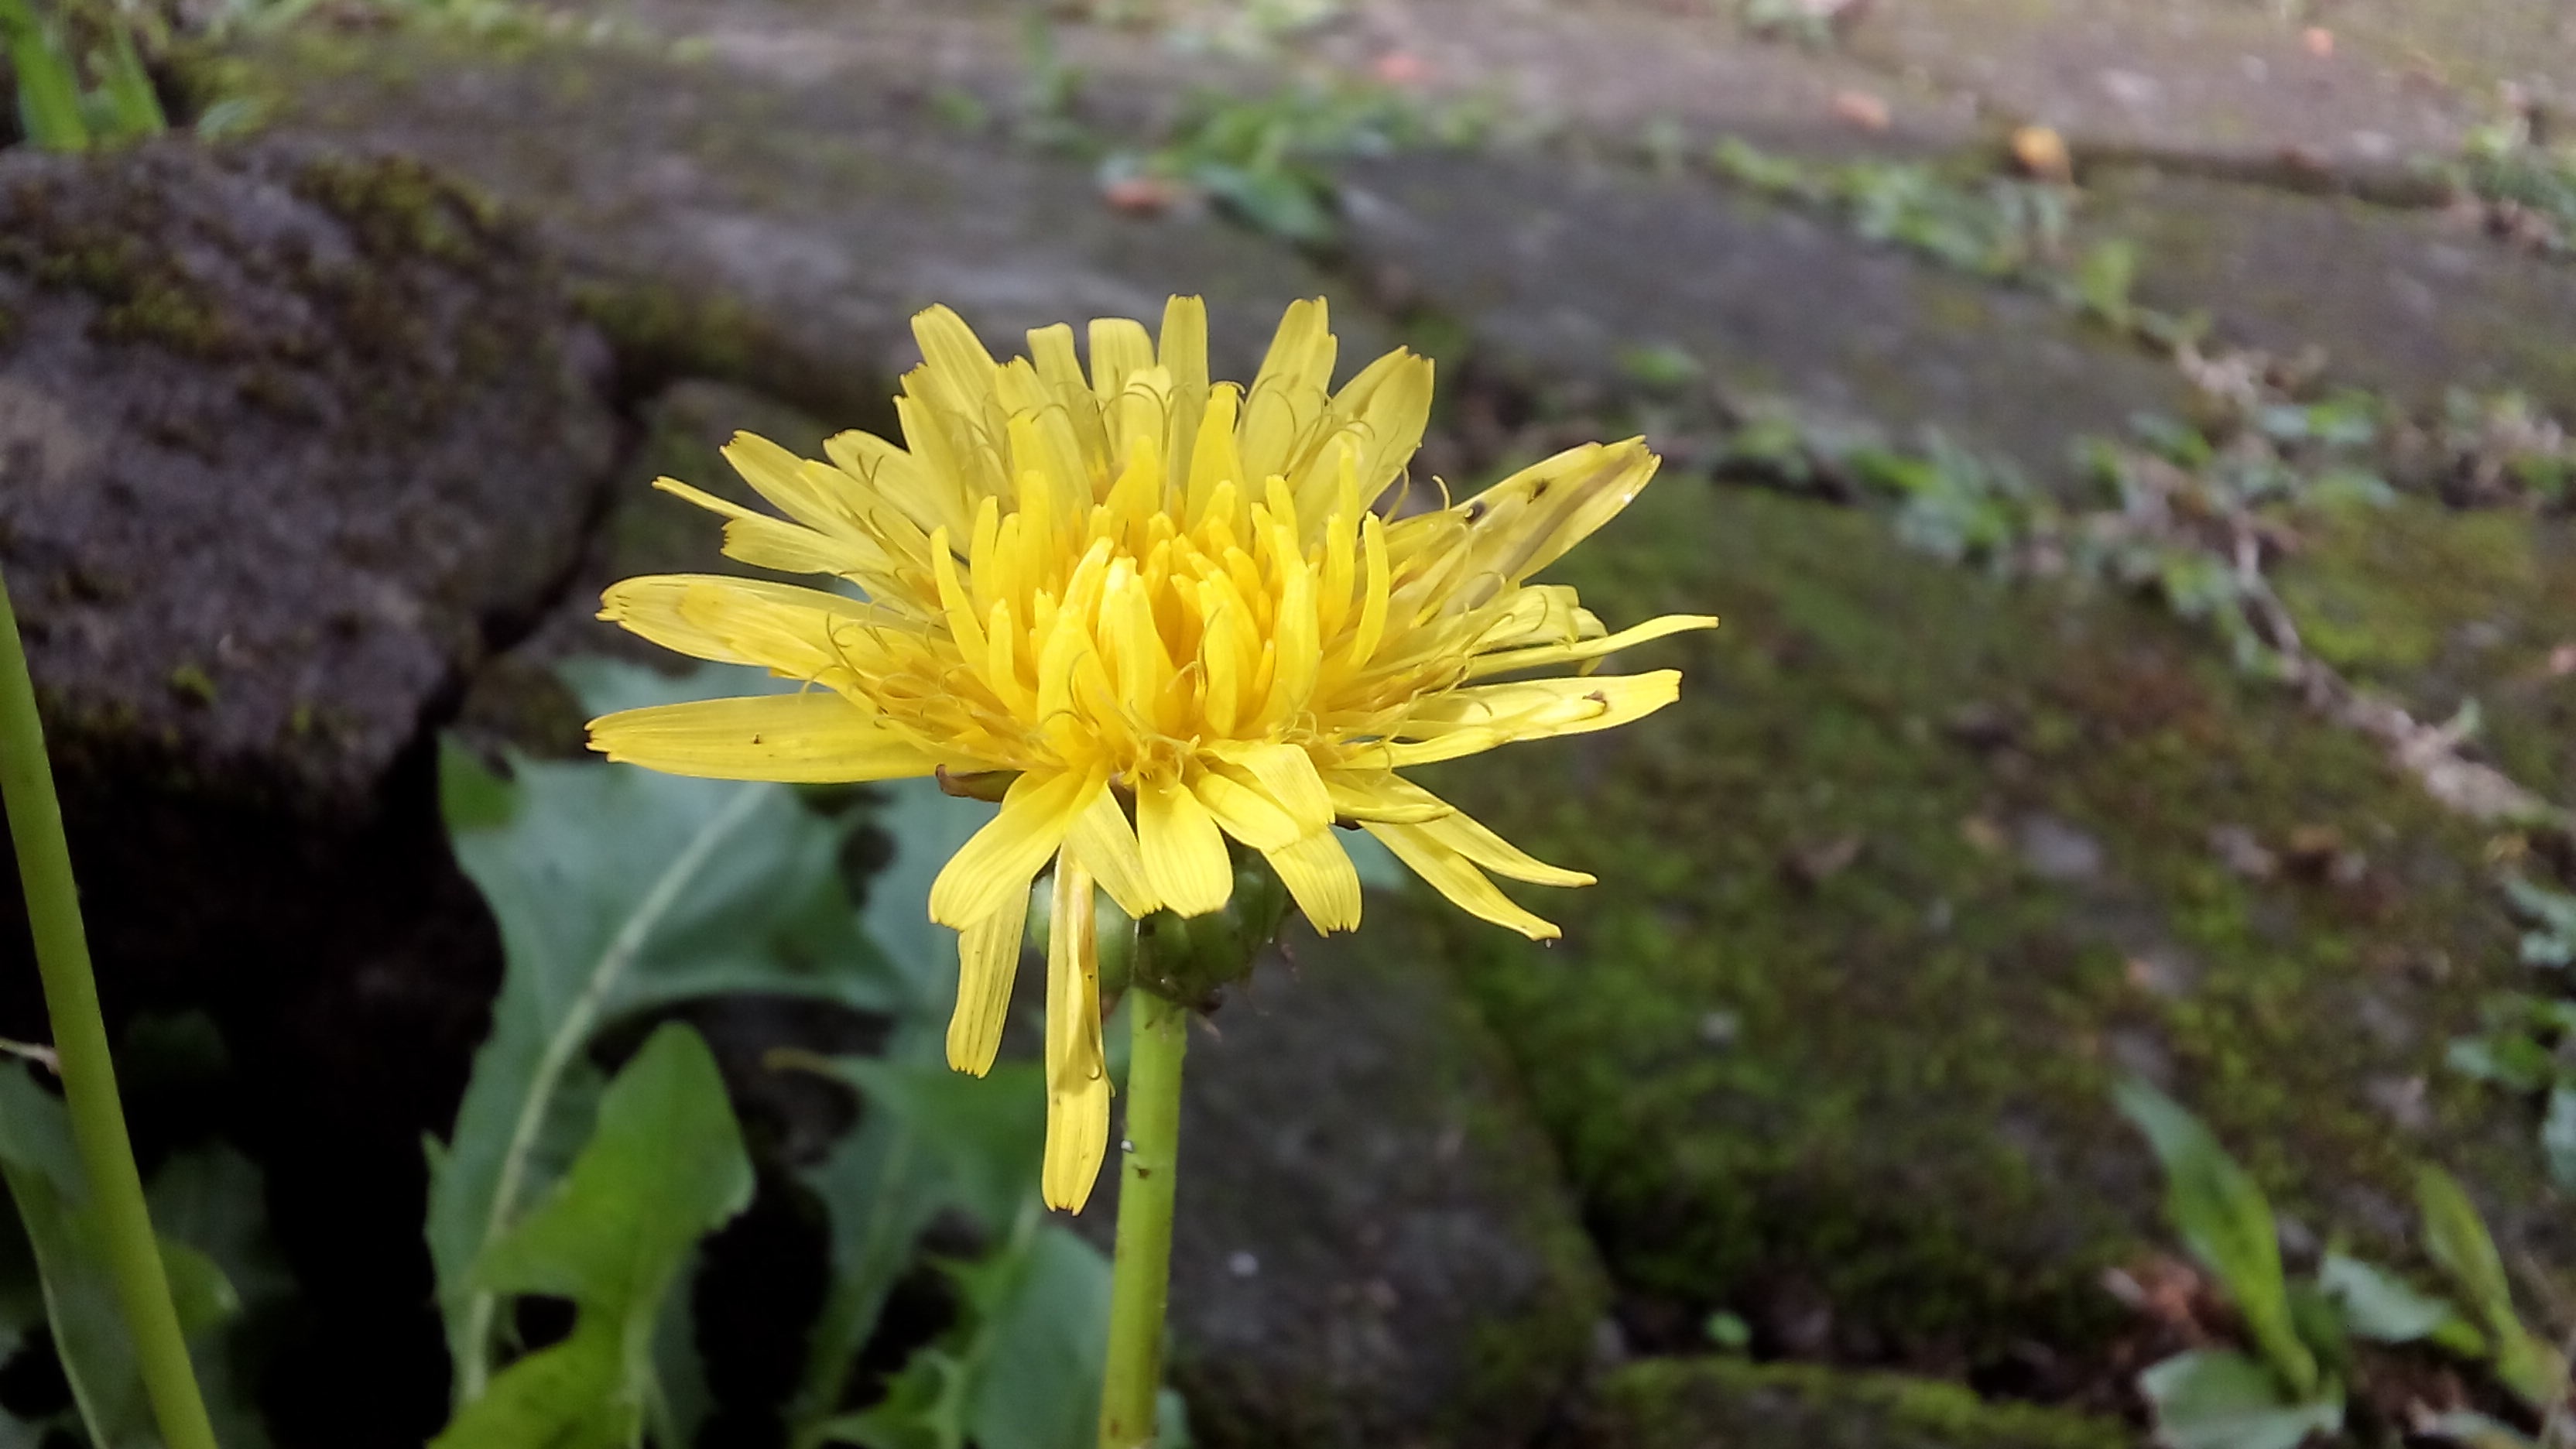
plant, field, meadow, dandelion, flower, botany, yellow, flora, wildflower, flowering plant, daisy family, plant stem, land plant